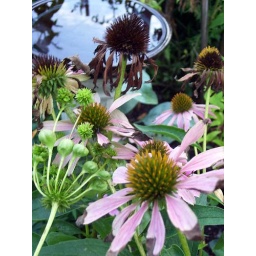
cone flowers in fall with bird bath